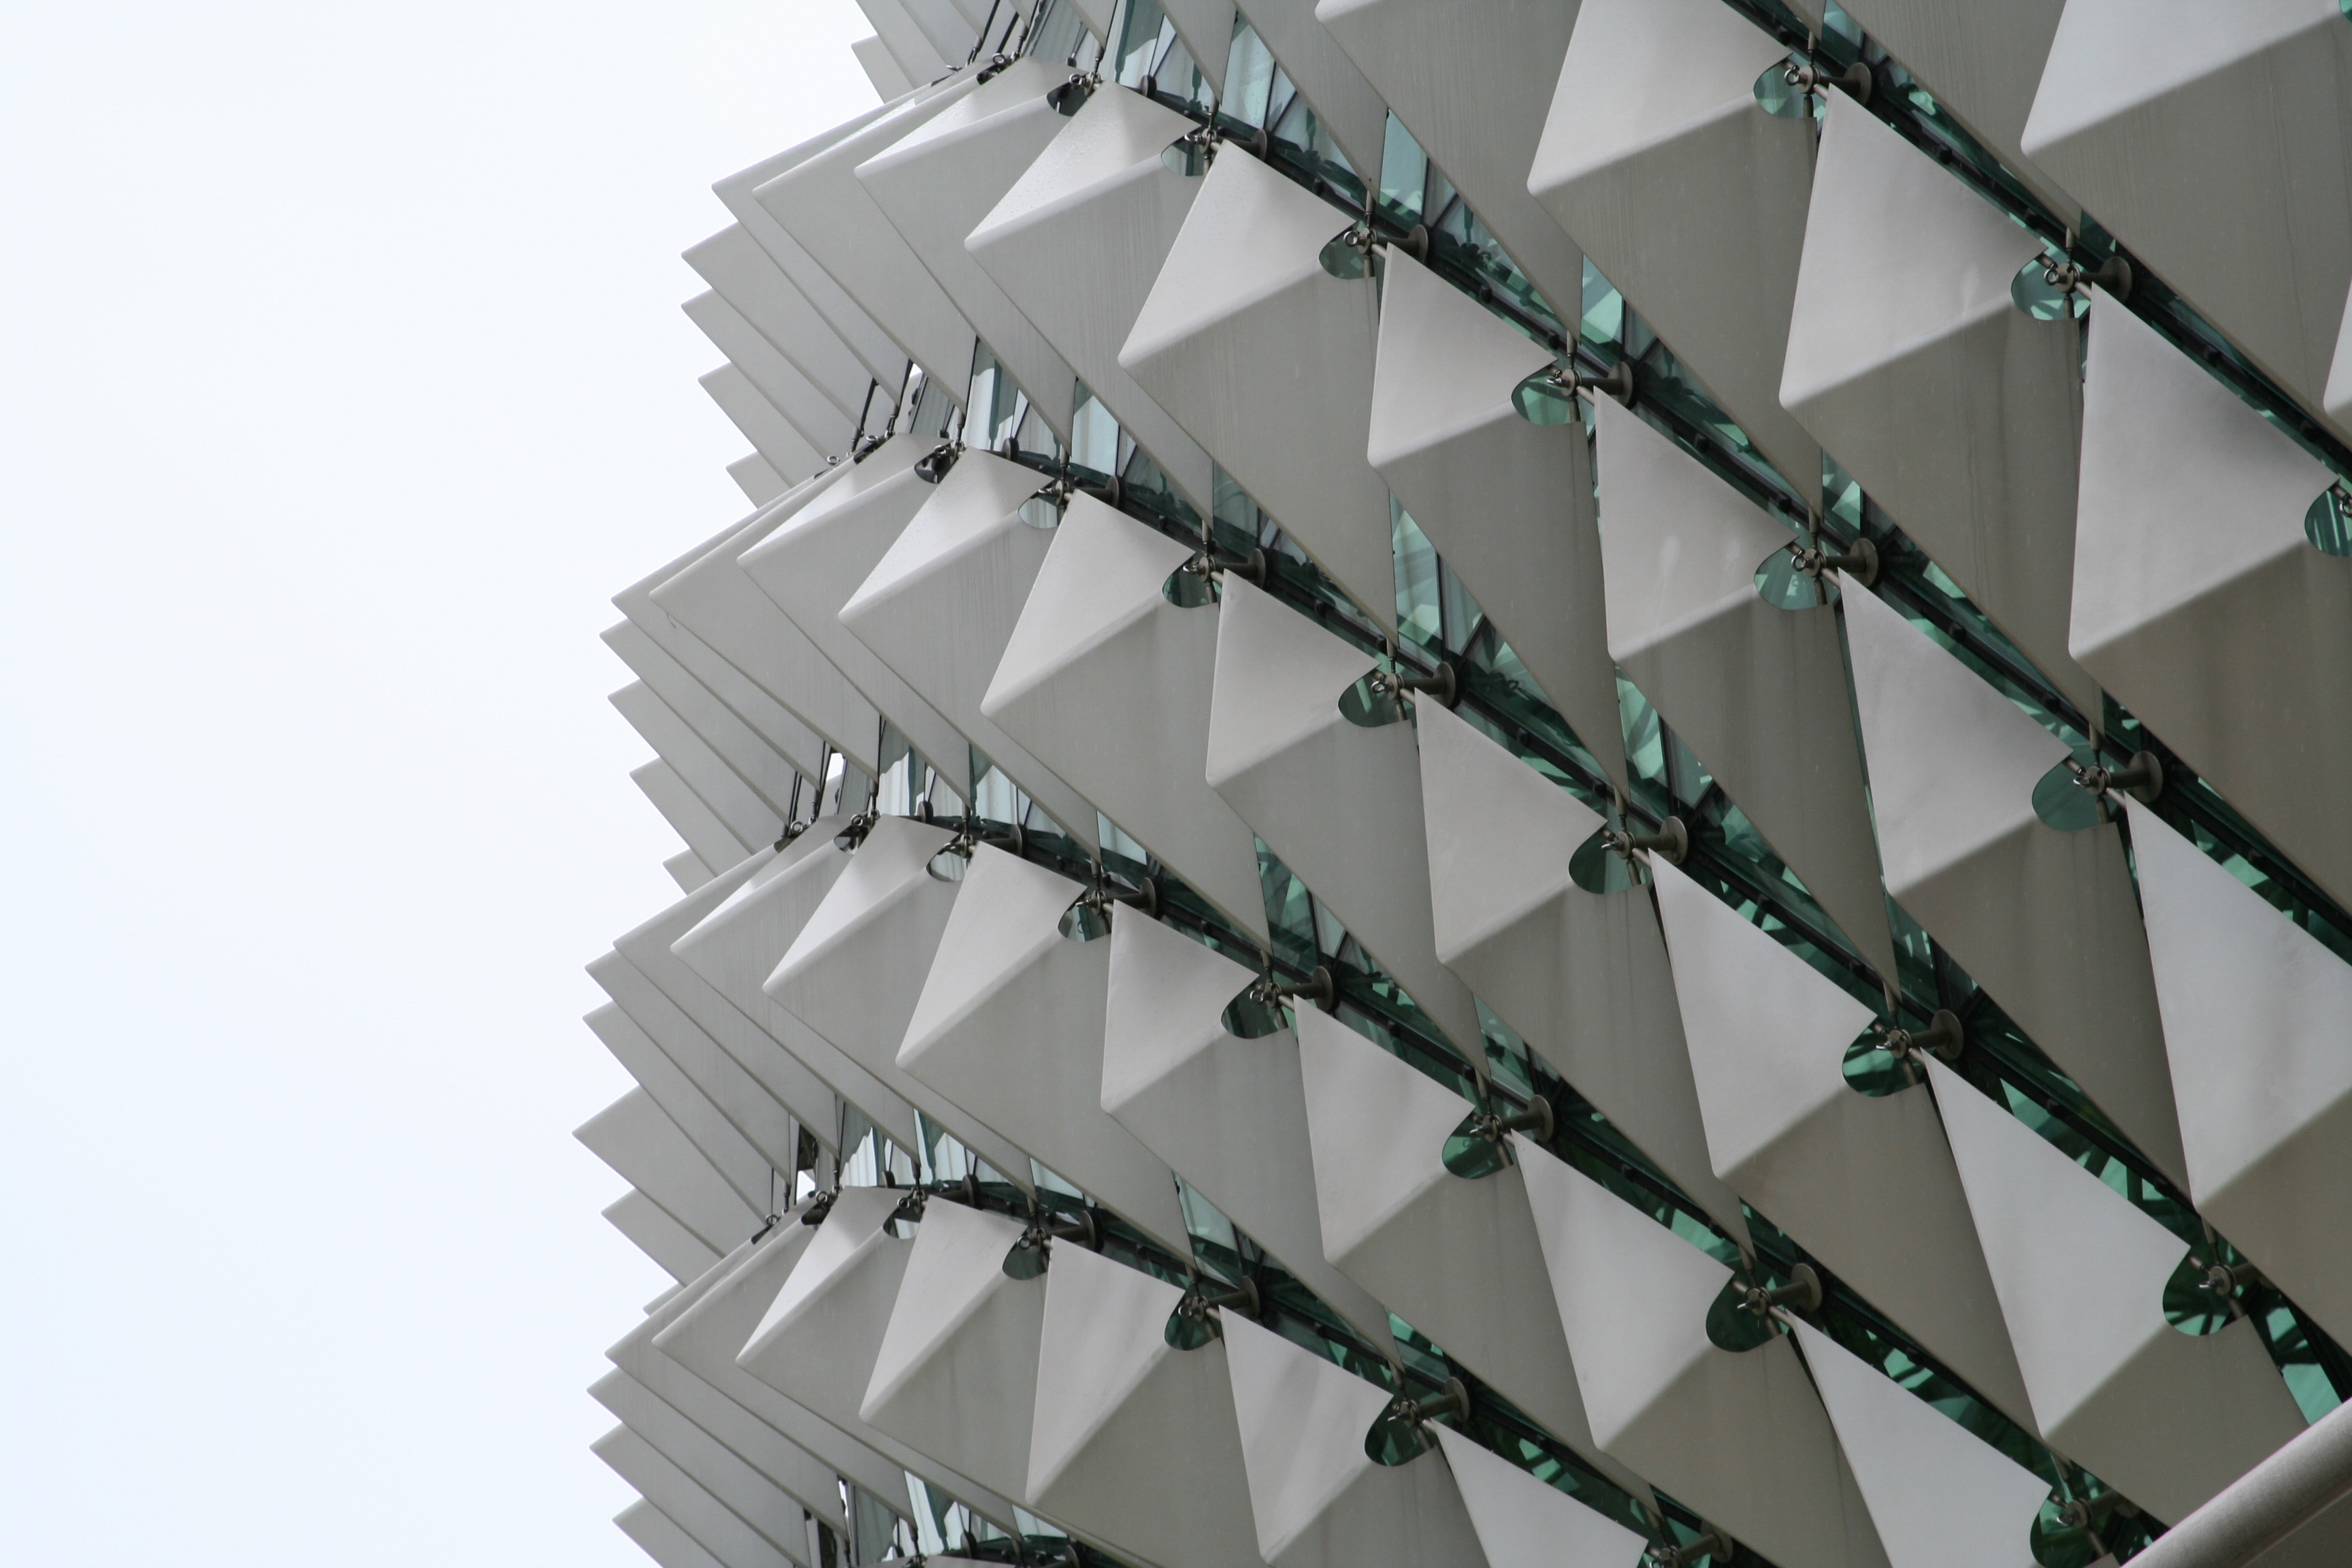
architecture, structure, skyscraper, line, facade, tower block, interior design, symmetry, condominium, daylighting, window covering